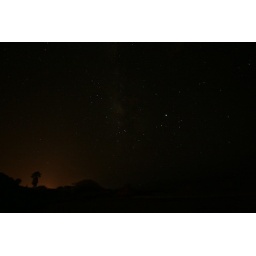
A wonderful night for stargazing. Went down to the beach to put our toes in the water and watch for shooting stars.